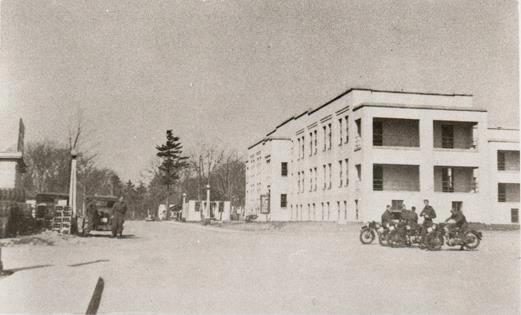
A group of motorcycles that are sitting in front of a building.